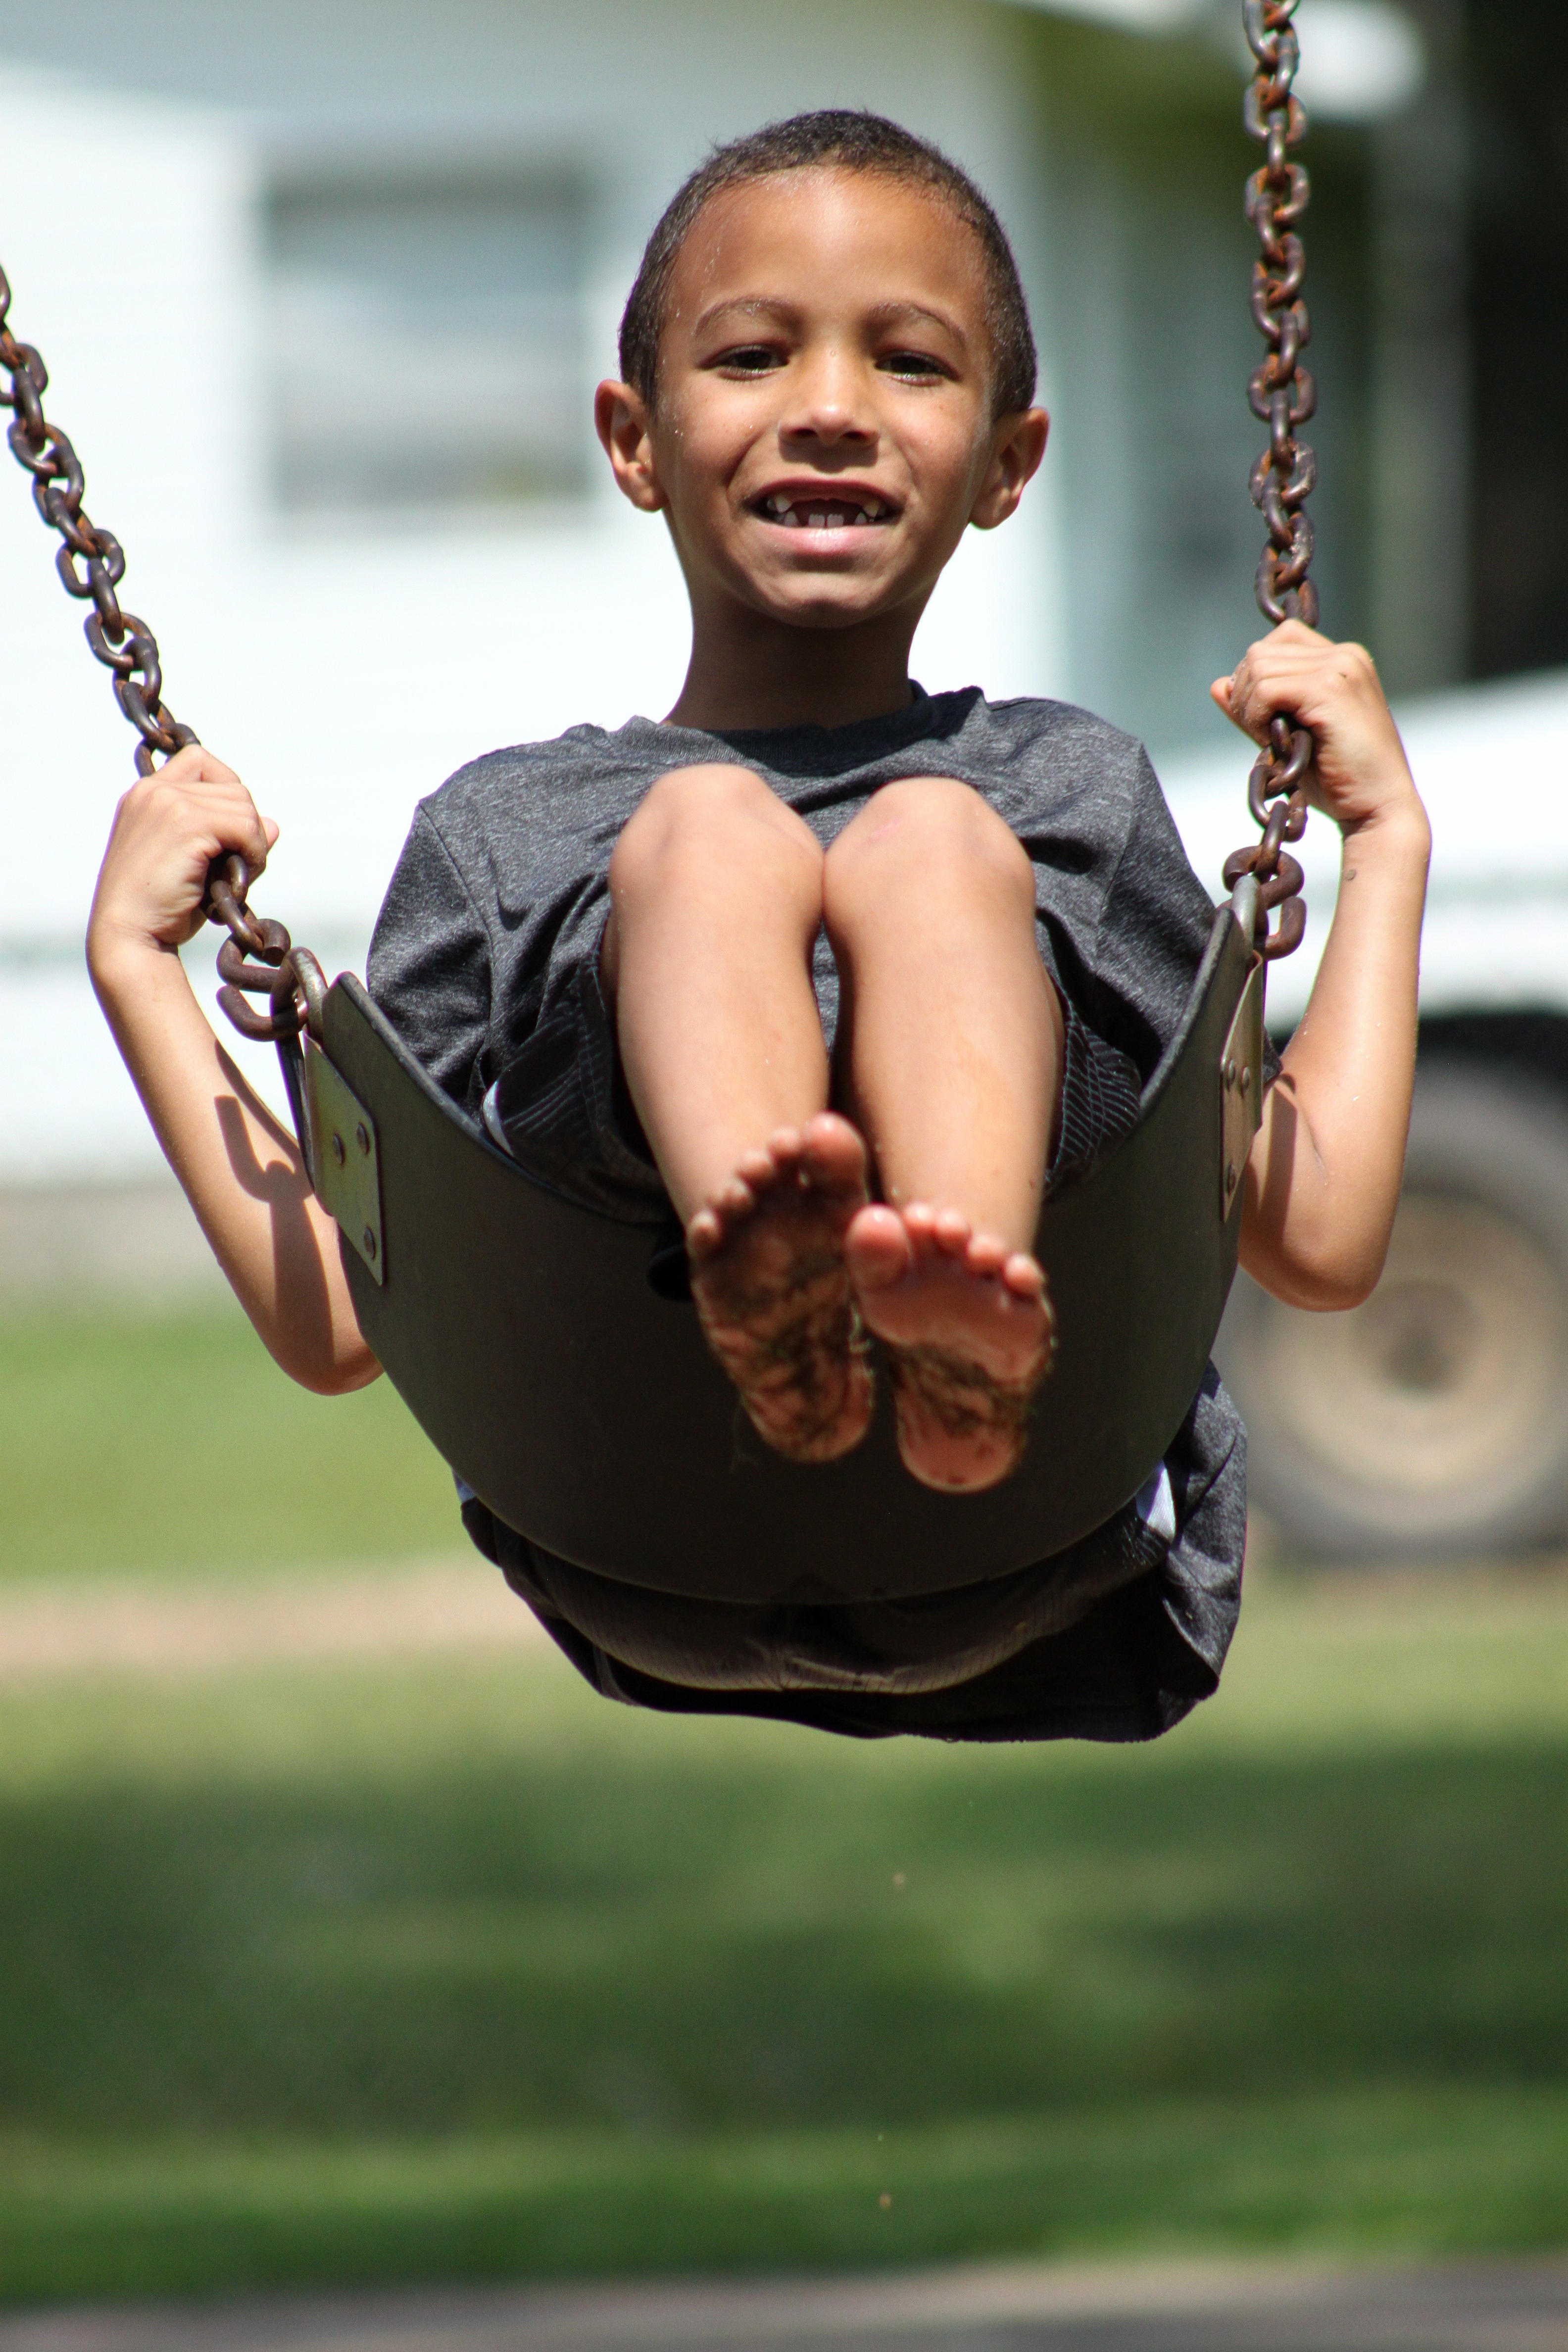
hand, boy, kid, summer, young, child, arm, swing, smiling, muscle, cheerful, outside, fun, happy, sports, swinging, physical fitness